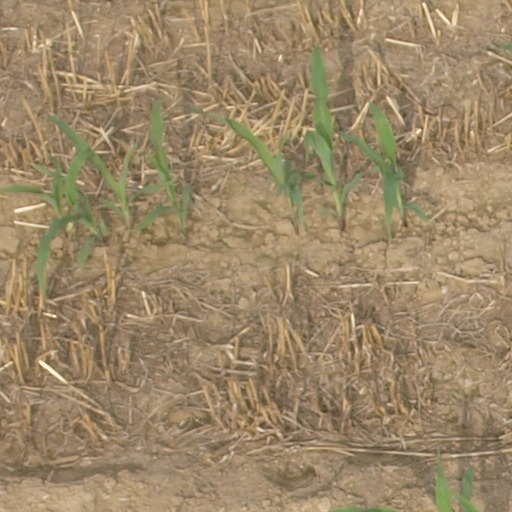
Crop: maize; corn